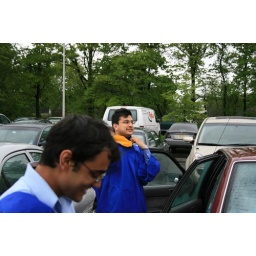
Changing into graduation clothes near my car